GE U26C

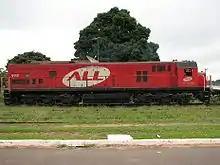
No. 9116 of the Brazilian ALL

Six U26Cs, built for metre gauge use, were delivered in 1981 to the Brazilian Estrada de Ferro Vitória a Minas (EFVM), where they were given road numbers 401-406. They were constructed by GE Brasil.